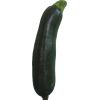
Label: Zucchini dark 1